National Executive Committee of the African National Congress

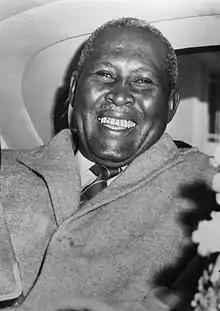

In 1960, the ANC was banned in South Africa, and much of its leadership had been arrested, especially during the Treason Trial and later the Rivonia Trial. The ANC therefore set about re-establishing command structures in exile, from a new base in Tanzania.